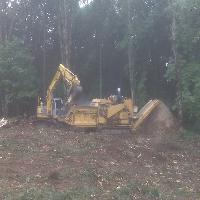
Weather: cloudy or overcast